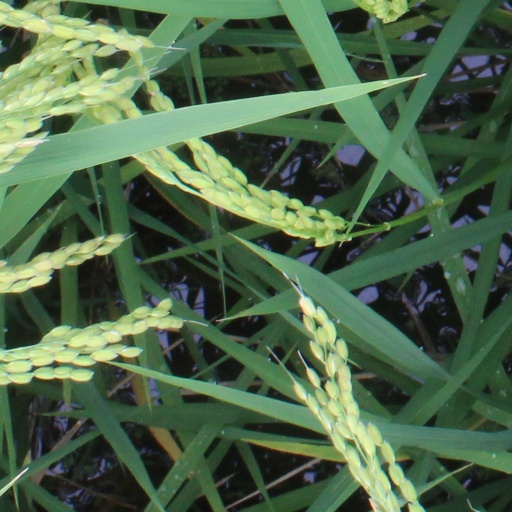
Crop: rice